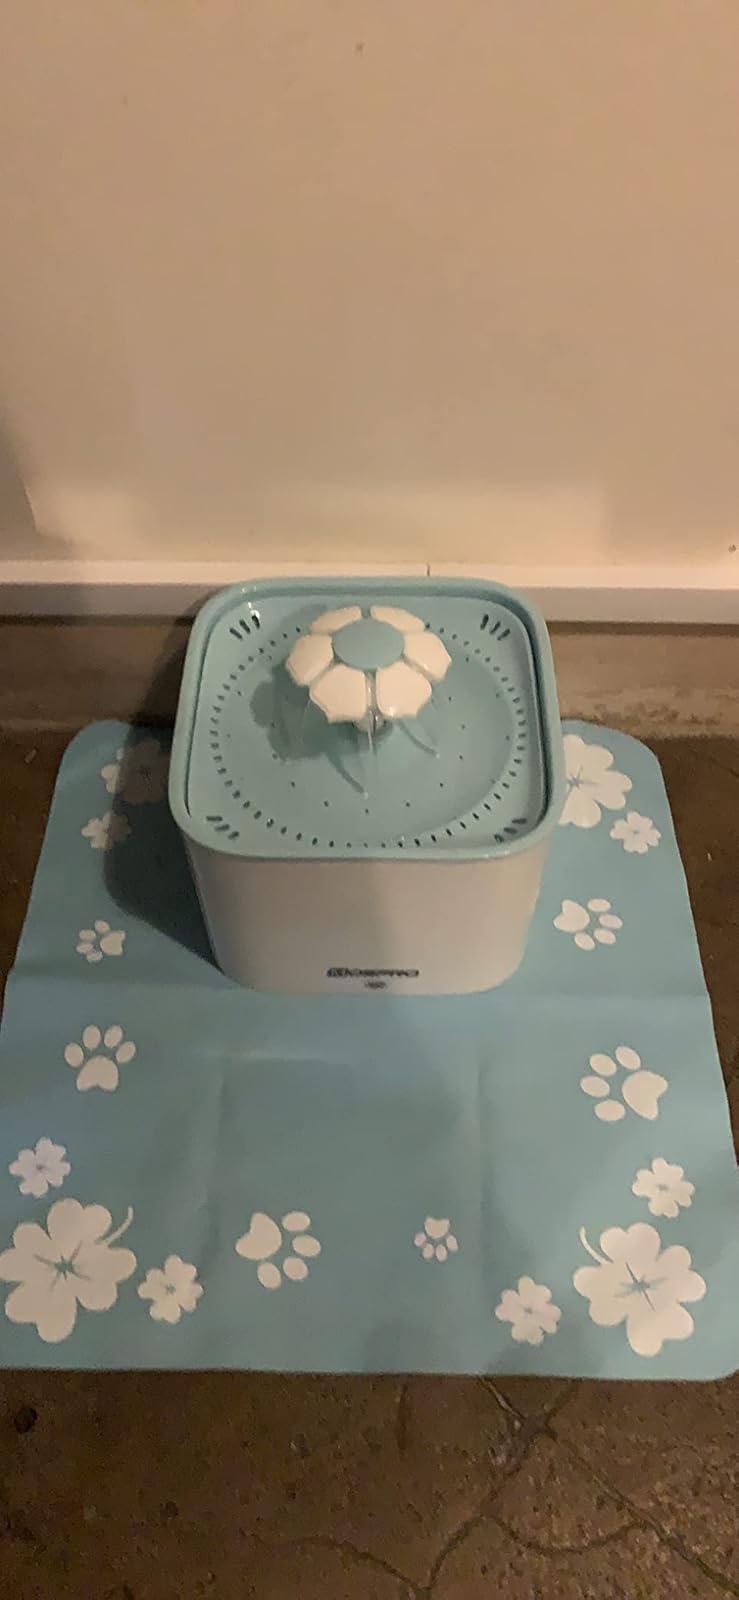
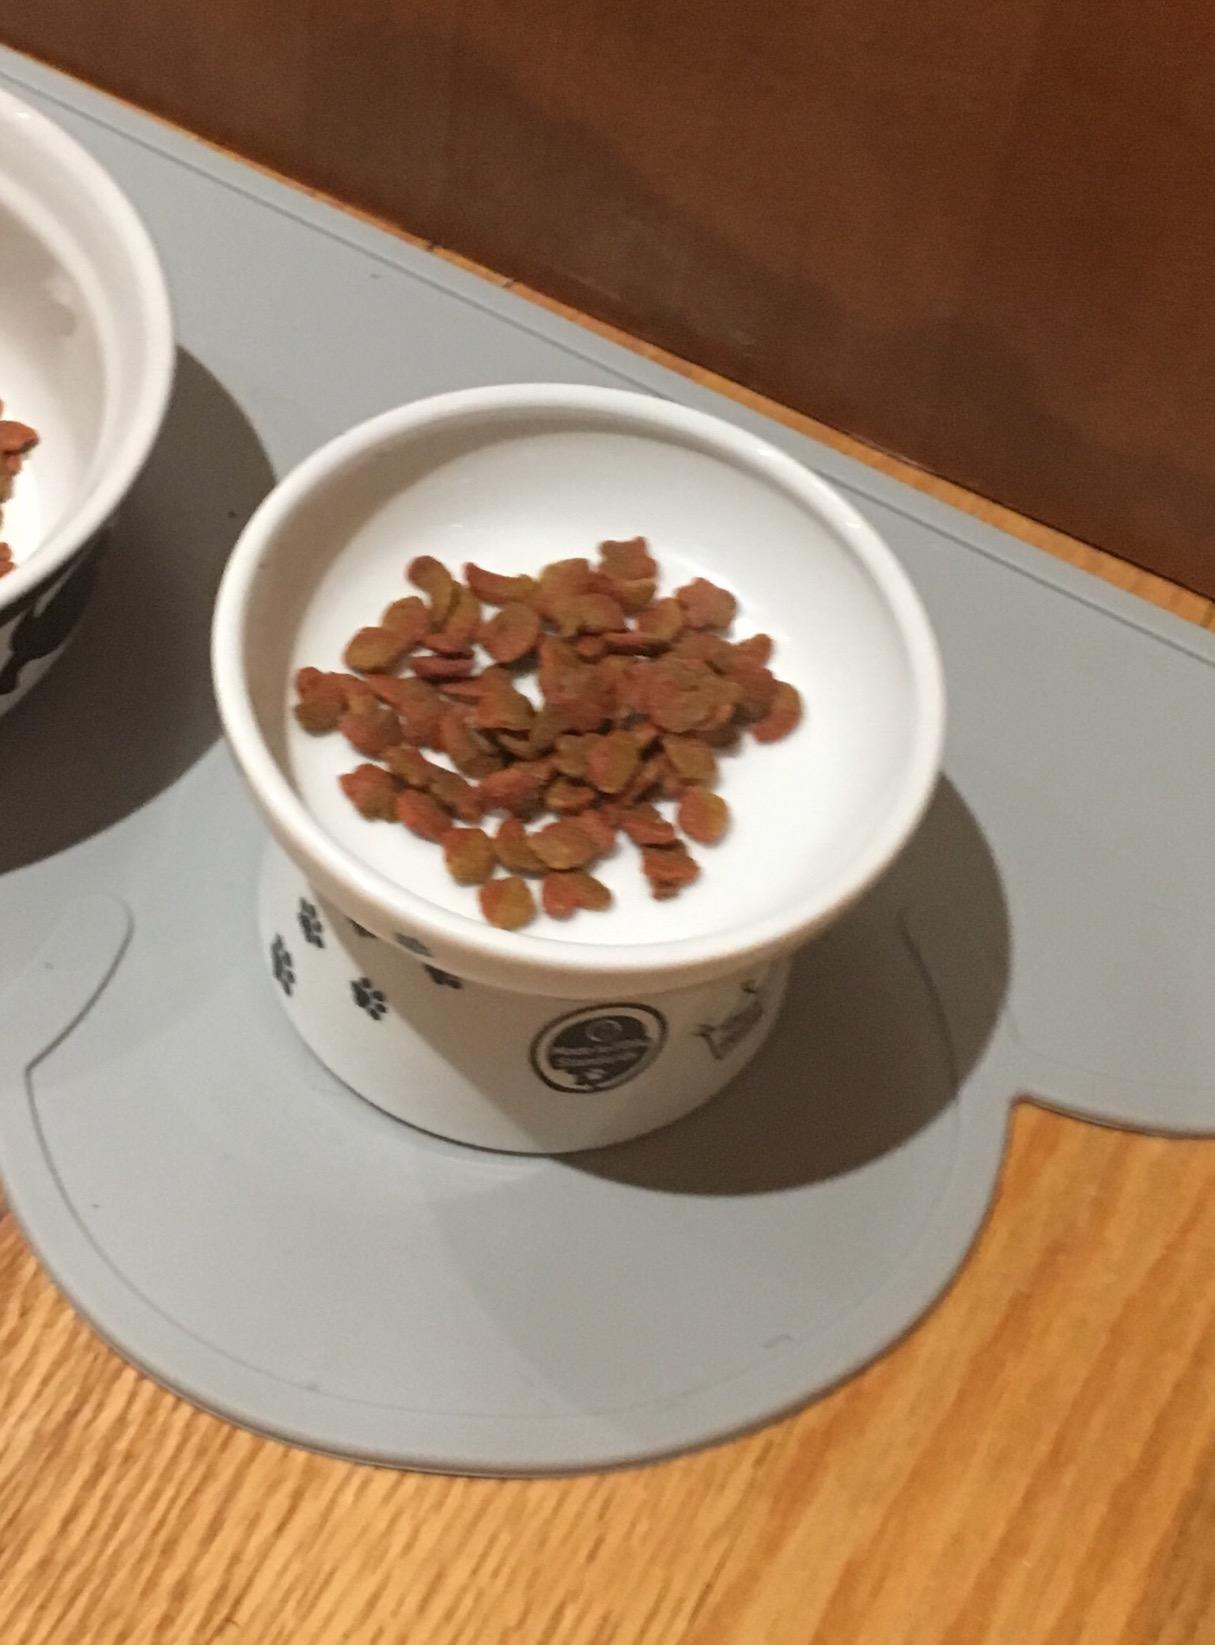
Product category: items_bowl
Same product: no